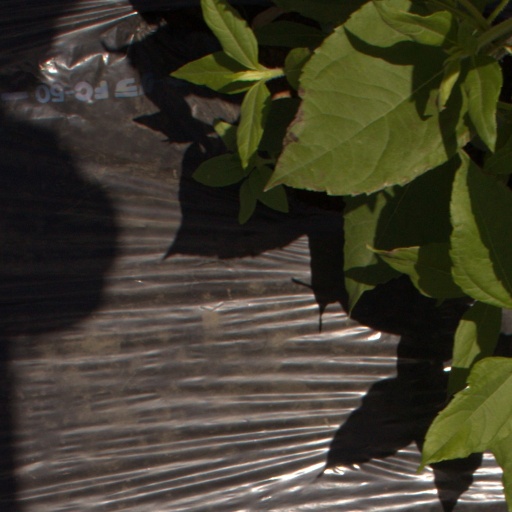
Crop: Jerusalem artichoke